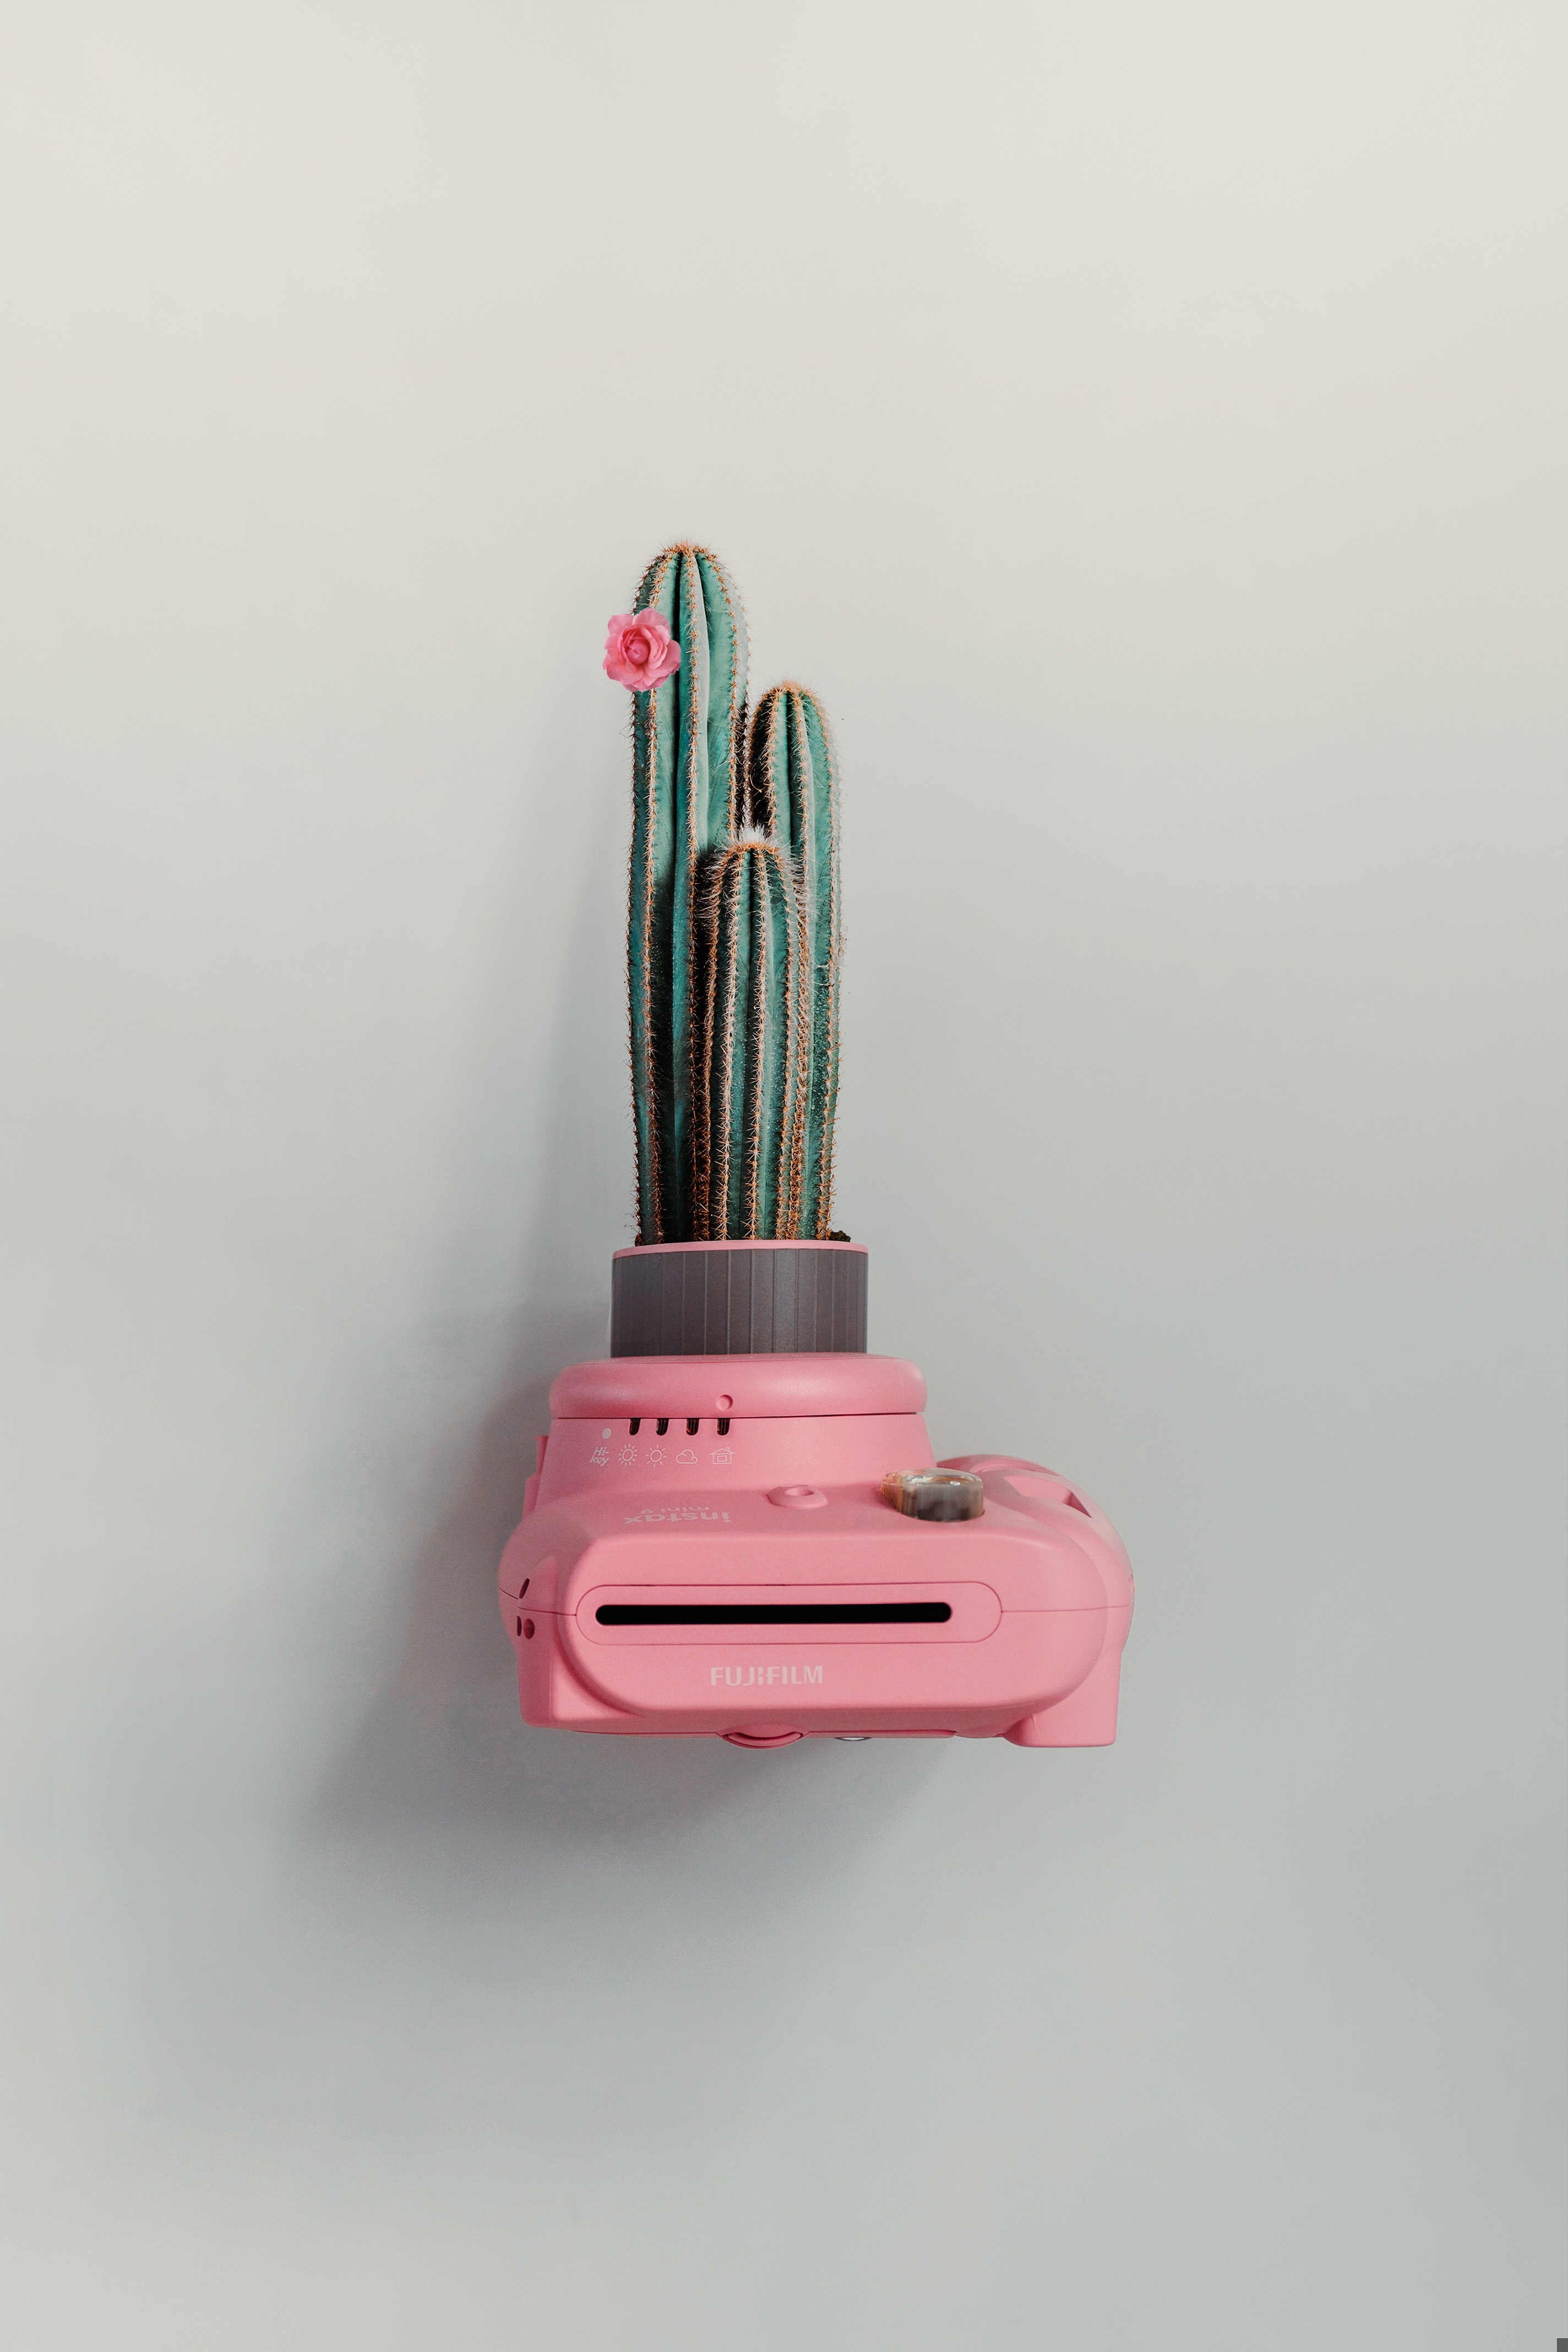
pink, plant, still life photography, magenta, flower